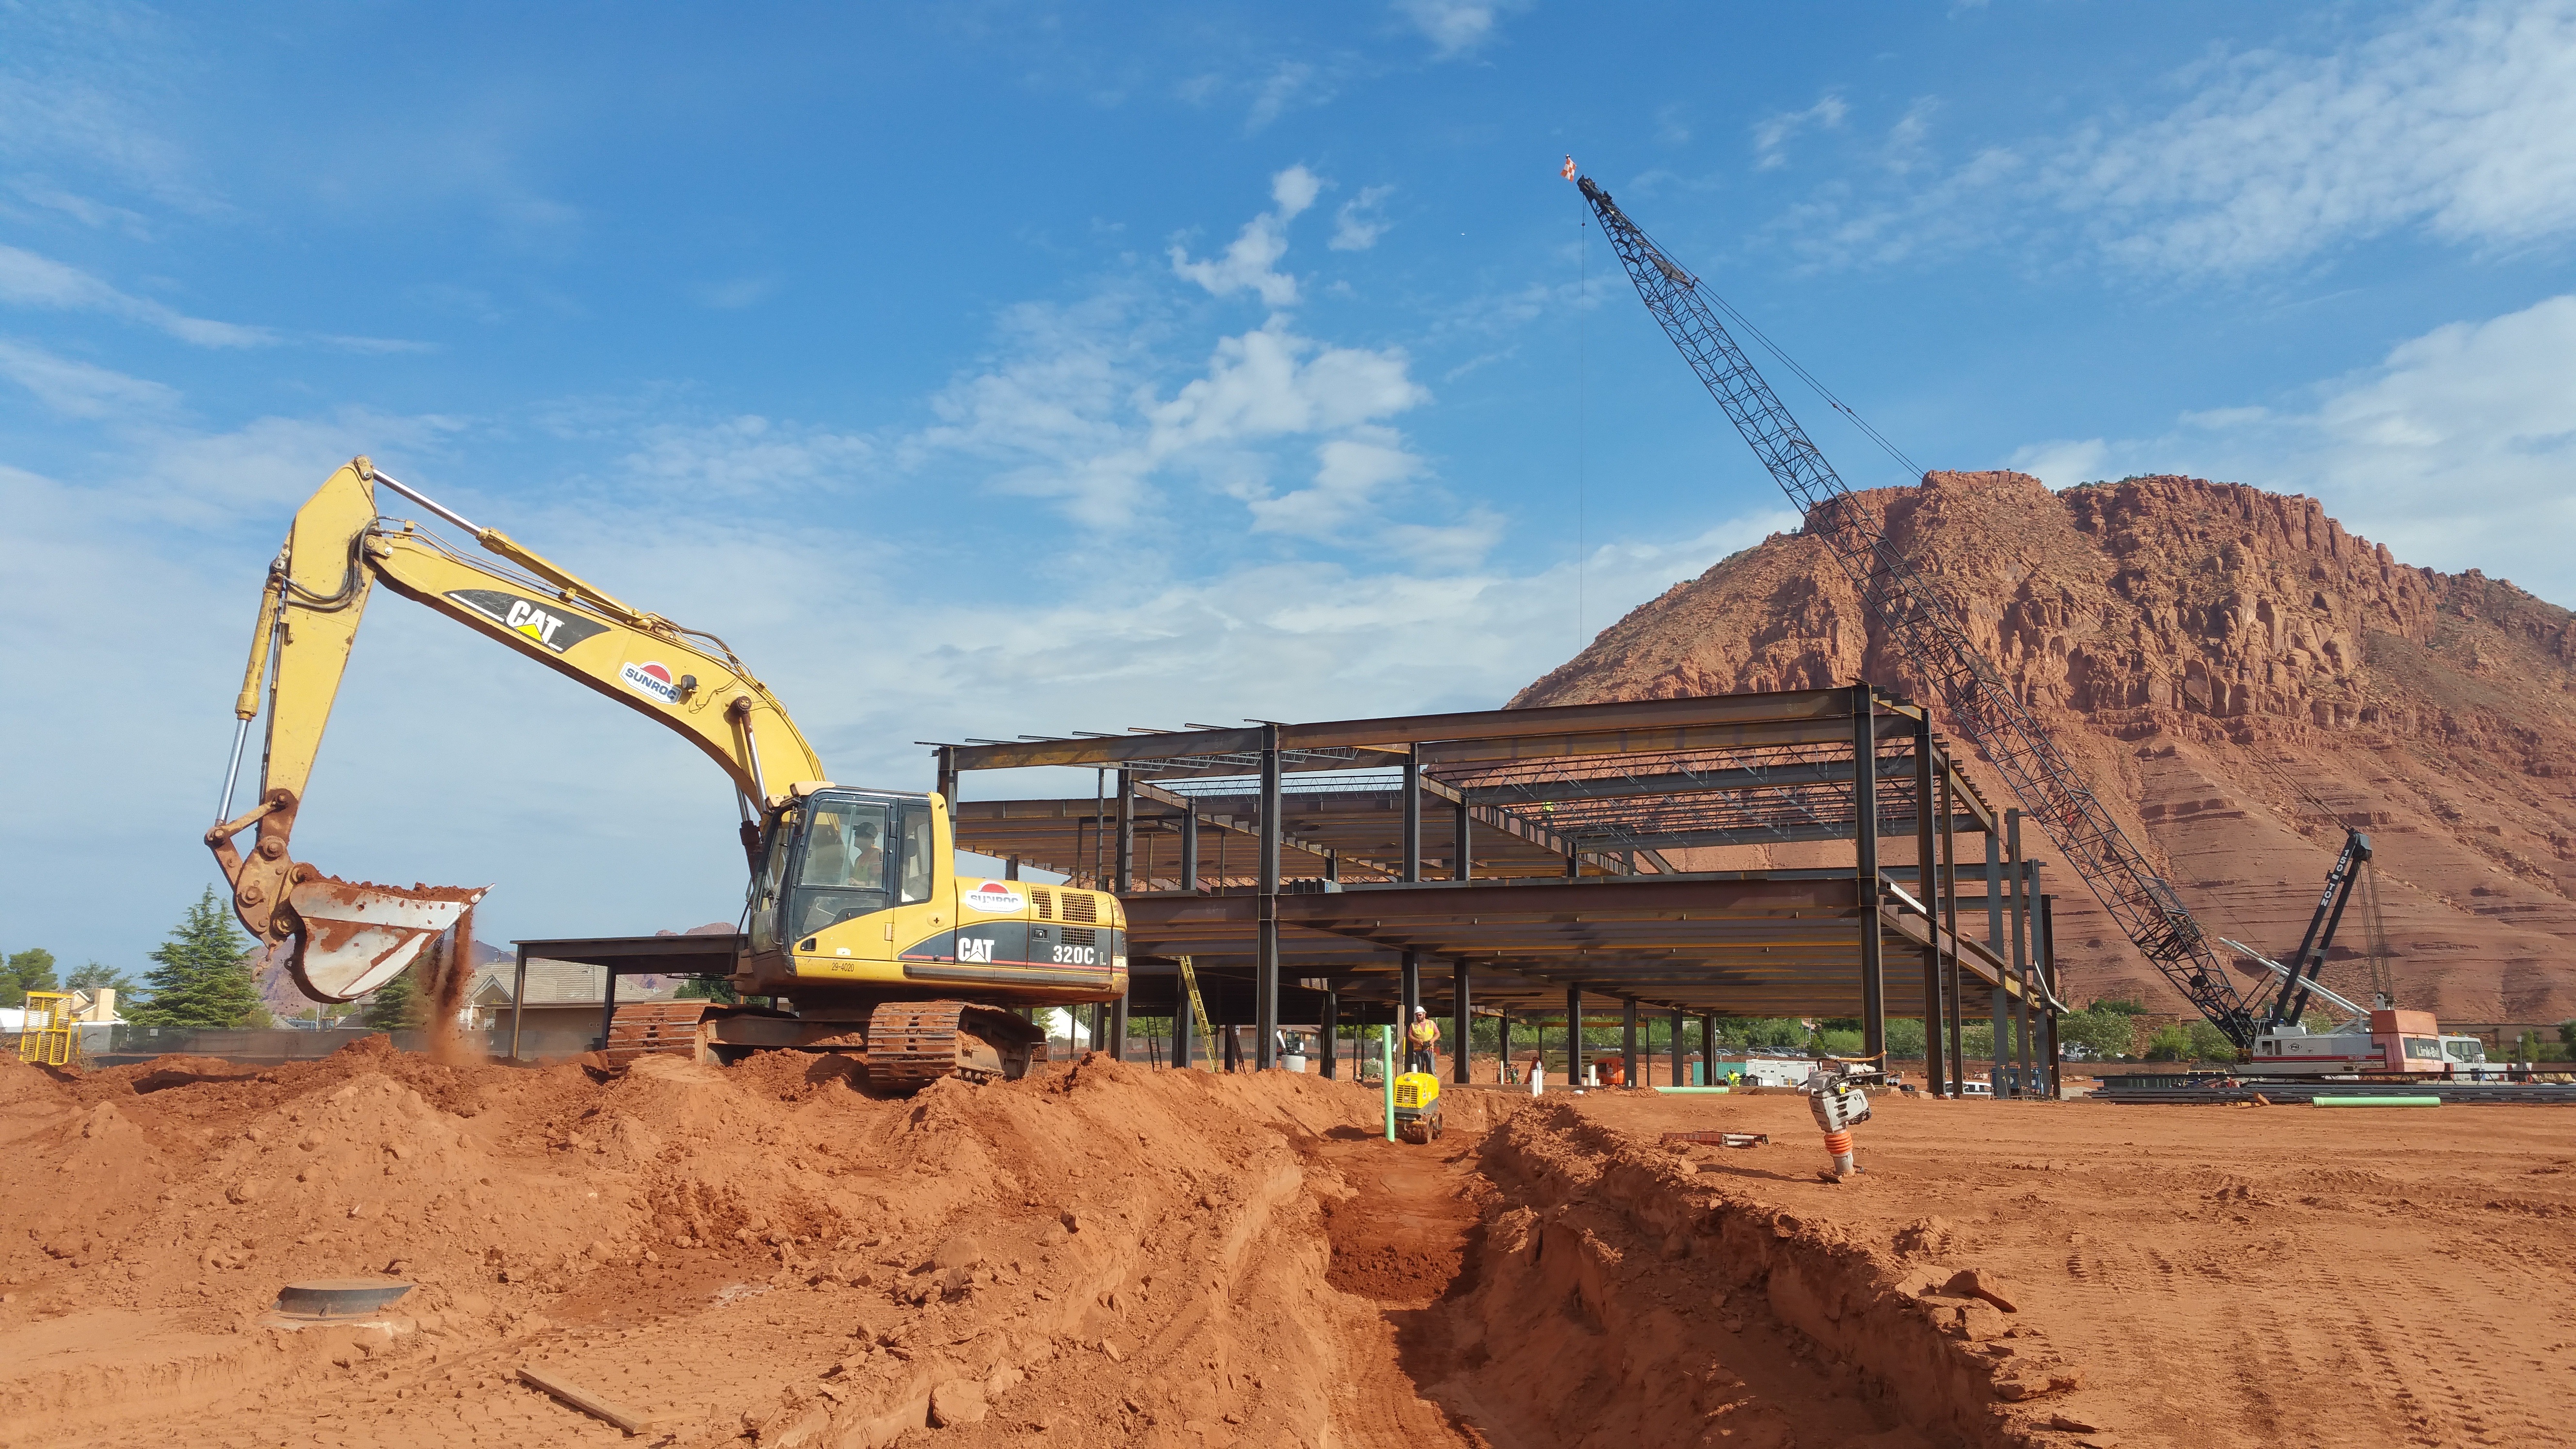
sand, structure, tractor, construction, vehicle, soil, material, digger, build, site, excavator, construct, loader, construction equipment, heavy machinery